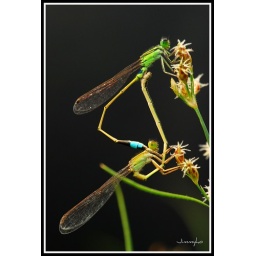
It took me a while to place my black camera bag in the background of this mating couple.